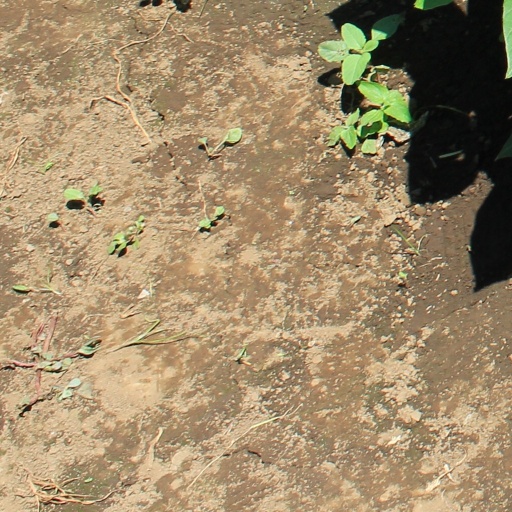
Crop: soybean